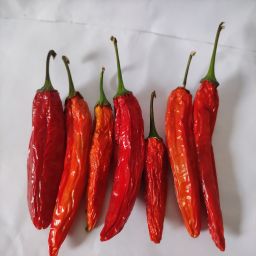
Crop: New Mexico Green Chile
Quality: Dried